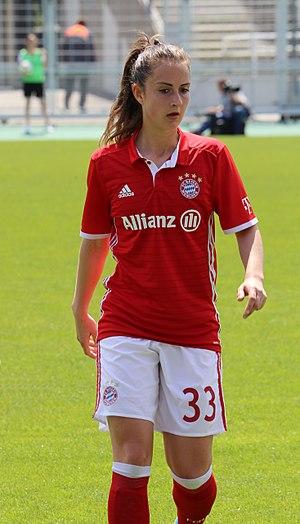
Sara Däbritz, née le 15 février 1995 à Amberg, est une footballeuse internationale allemande évoluant au poste de milieu de terrain au Paris Saint-Germain.